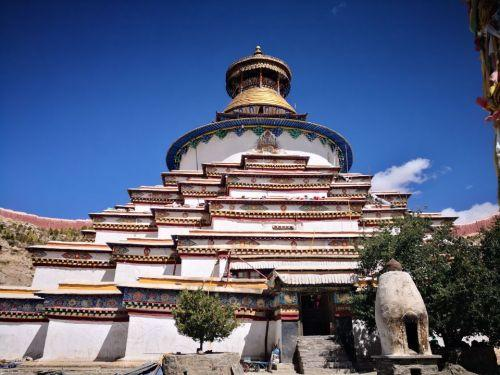
地标名称：白居寺
所在城市：日喀则市·江孜县